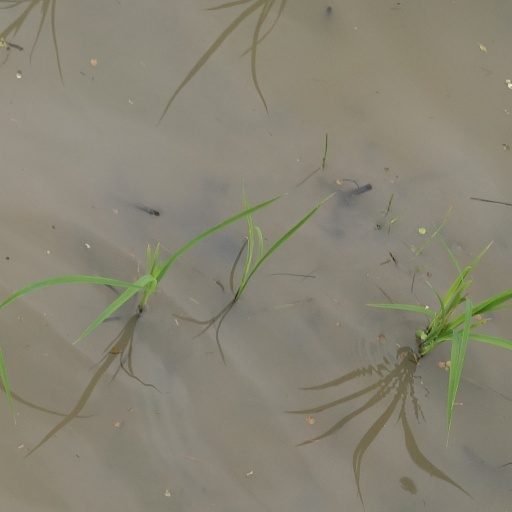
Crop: rice